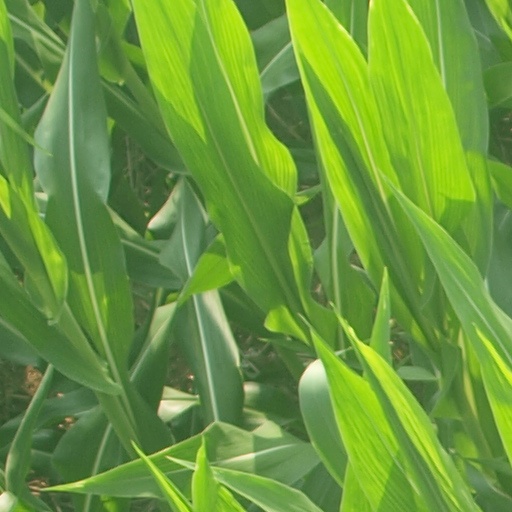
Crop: maize; corn